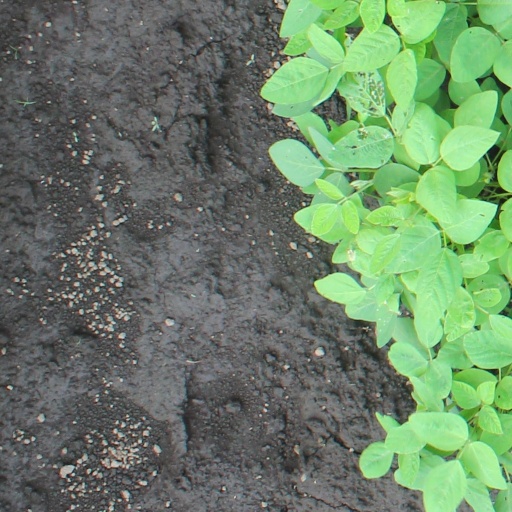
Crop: soybean